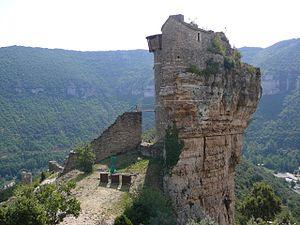
Château de Peyrelade, France
Le château de Peyrelade est une forteresse médiévale construite entre le XIᵉ siècle et le XVIᵉ siècle. En cours de restauration depuis 1977, il est situé sur la commune de Rivière-sur-Tarn, dans le département de l'Aveyron. La particularité du site réside dans sa construction sur un éperon rocheux dominant la vallée du Tarn.
Rivière-sur-Tarn est une commune française, située dans le département de l'Aveyron, en région Occitanie.